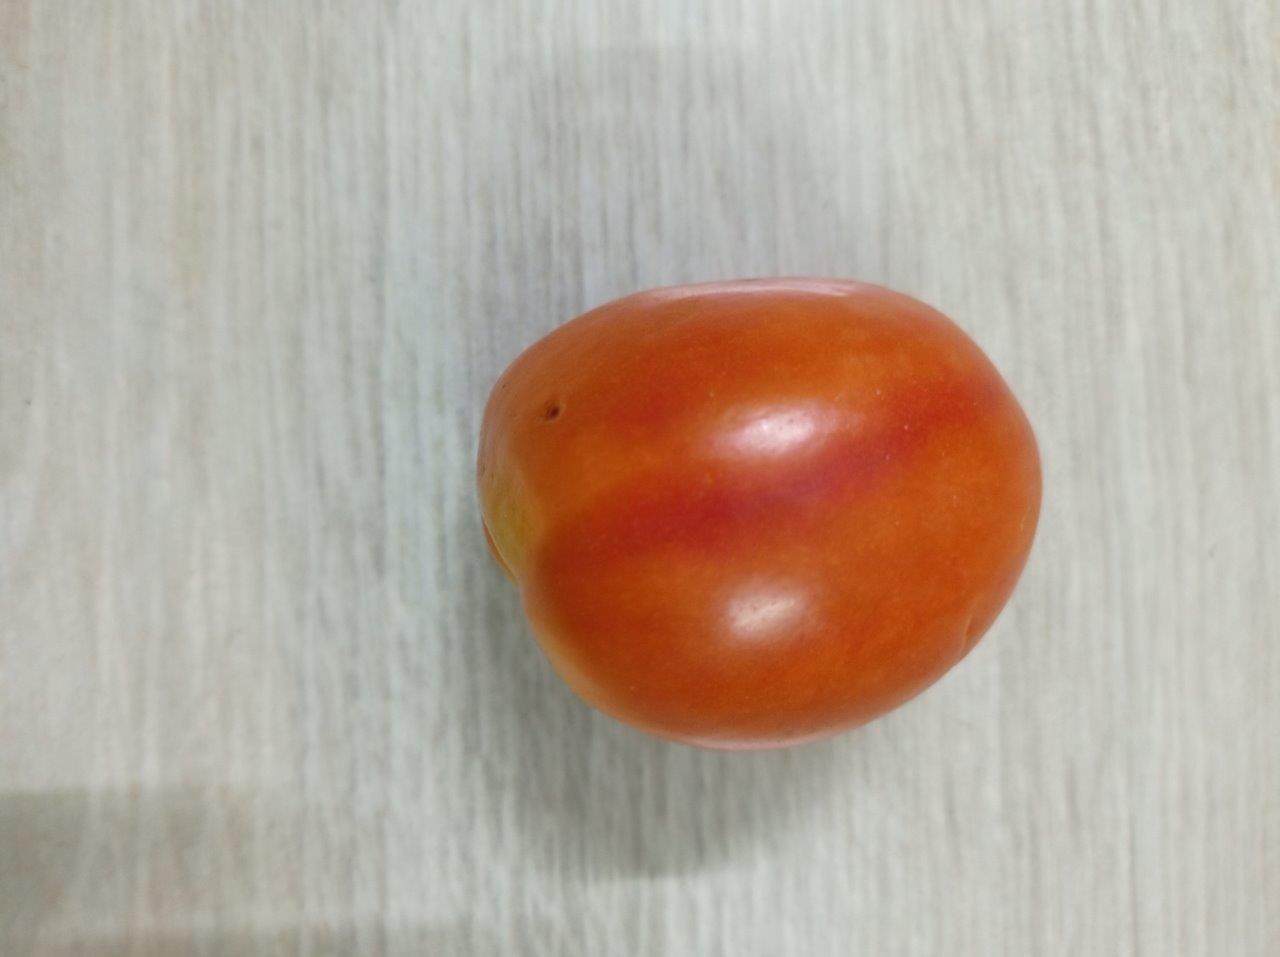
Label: Fresh